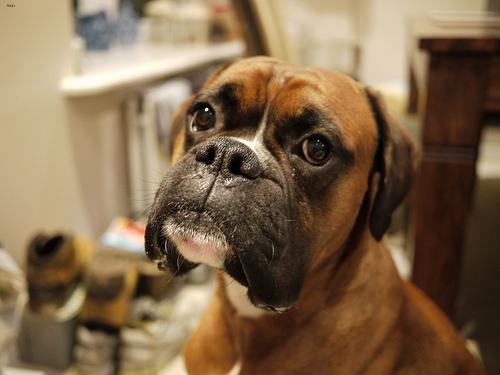
boxer